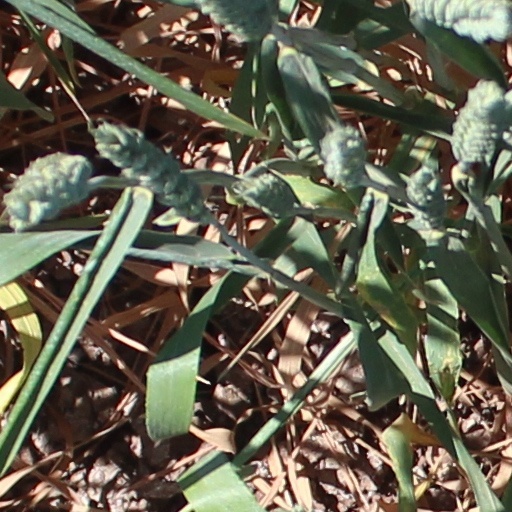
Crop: wheat